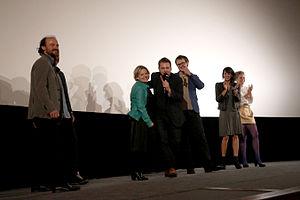
Blutgletscher est un film d'horreur autrichien réalisé par Marvin Kren, sorti en 2013.